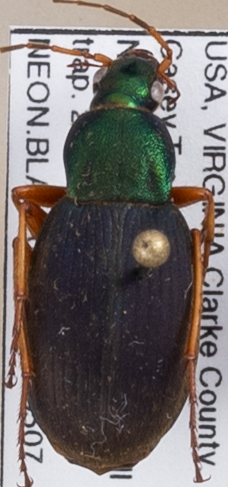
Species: Chlaenius aestivus
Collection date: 2019-05-07
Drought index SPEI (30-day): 2.09
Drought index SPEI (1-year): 2.09
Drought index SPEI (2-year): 2.09